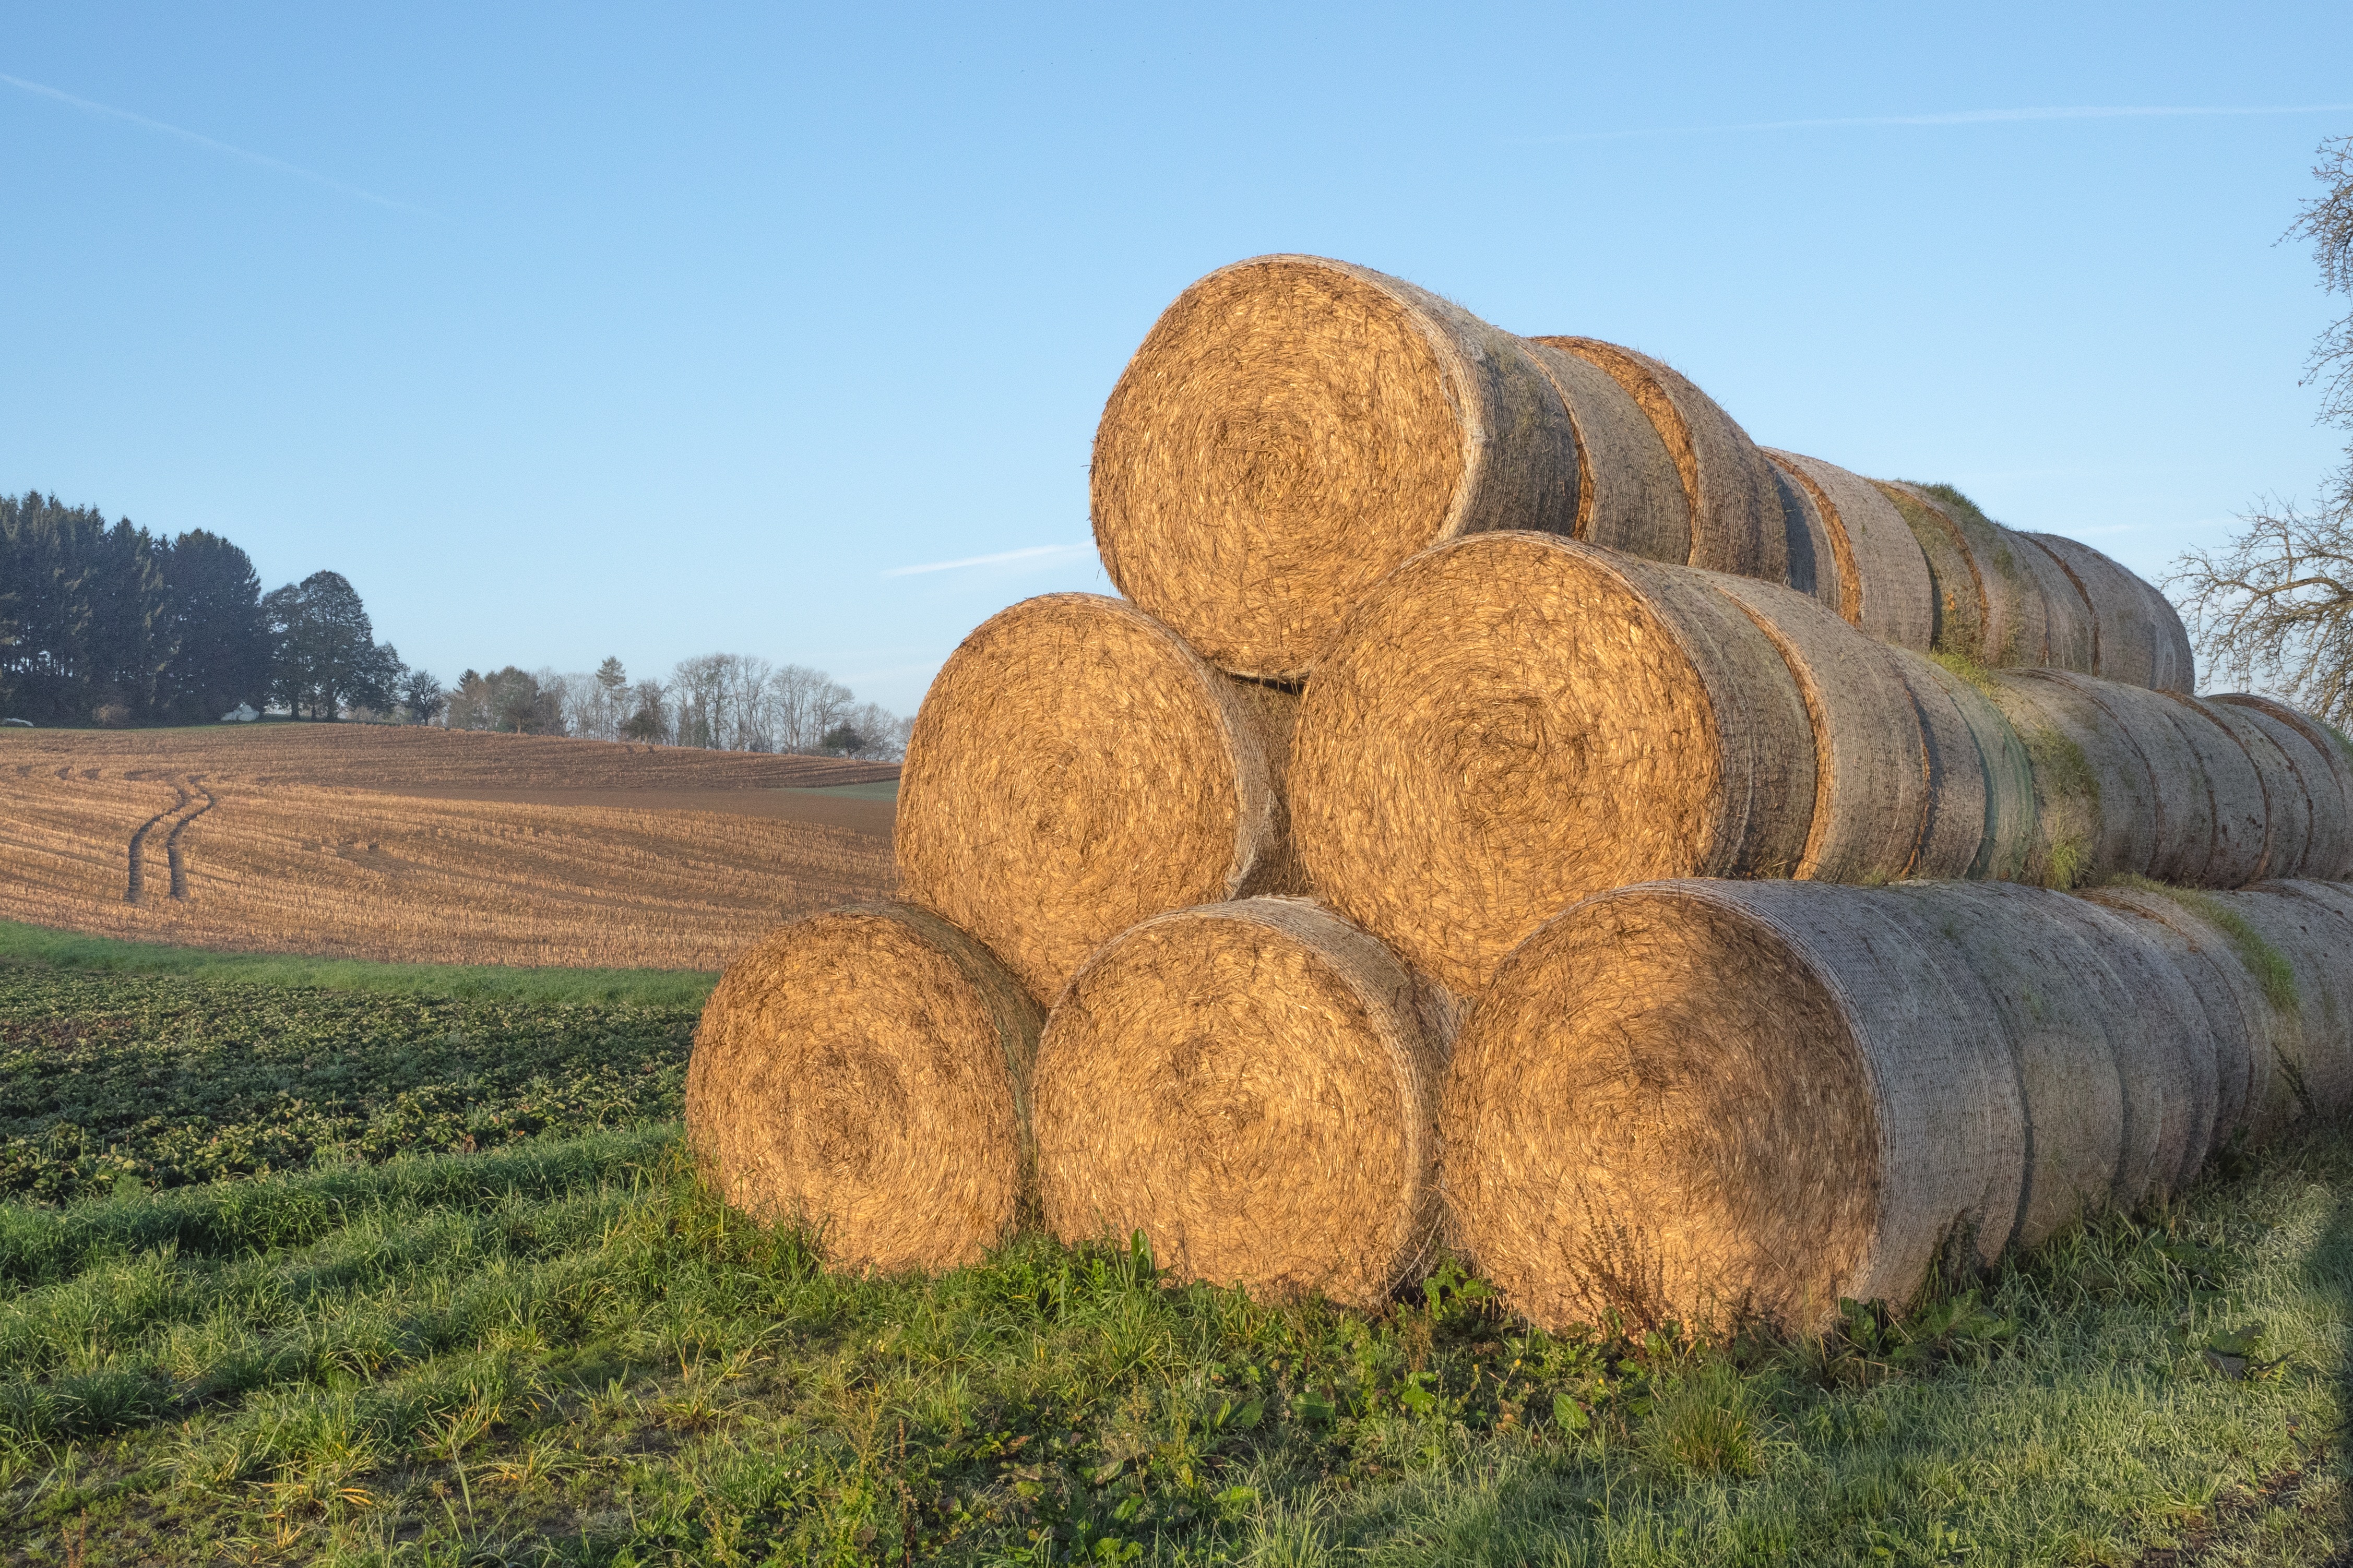
tree, plant, hay, bale, field, meadow, prairie, summer, food, crop, pasture, soil, agriculture, straw, cereals, packaging, packed, hay bales, cattle feed, round bales, straw bales, rural area, flowering plant, straw role, pet food, feed stock, wrapped up, single hull, straw harvest, man made object, grass family, land plant